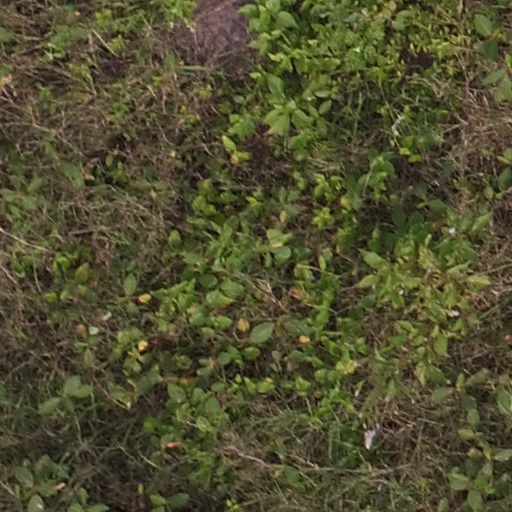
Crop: maize; corn